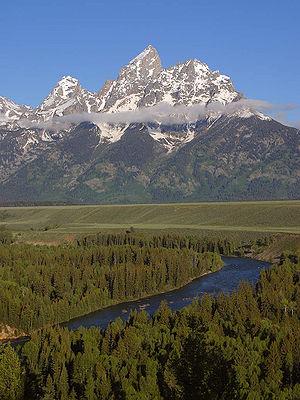
Les montagnes Rocheuses, ou simplement les Rocheuses, en anglais Rocky Mountains ou Rockies, sont une grande chaîne de montagnes dans l'Ouest de l'Amérique du Nord, sur les territoires des États-Unis et du Canada.
Jedediah Strong Smith était un trappeur, explorateur et commerçant de fourrures américain. Il est considéré comme l'un des plus importants Mountain men de la conquête de l'Ouest. Il fut le premier « Blanc » connu à explorer la route à travers les montagnes Rocheuses vers la Californie par le désert des Mojaves et plus tard à traverser les montagnes de la chaîne côtière californienne pour atteindre l'Oregon au sud. Selon Maurice Sullivan : Smith fut le premier Blanc à traverser le futur Nevada, le premier à traverser l'Utah du nord au sud et de l'ouest à l'est ; le premier Américain à pénétrer en Californie par voie terrestre, manifestant ainsi que la région avait changé de mains ; le premier Blanc à escalader la Sierra Nevada, et le premier à explorer l'arrière-pays de la côte du Pacifique, de San Diego aux rives du Columbia.
Le parc national de Grand Teton, ou Grand Teton National Park en anglais, est un parc national américain situé au nord-ouest de l'État du Wyoming, aux États-Unis.